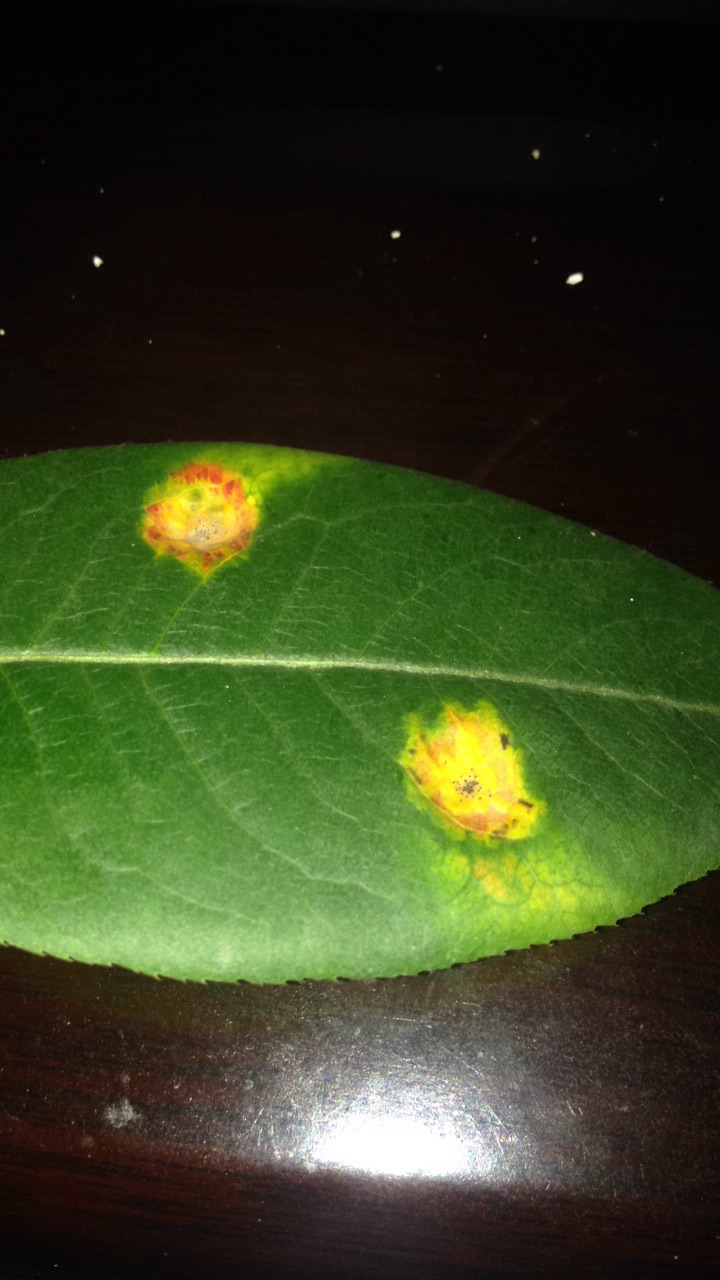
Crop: cherry
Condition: spot